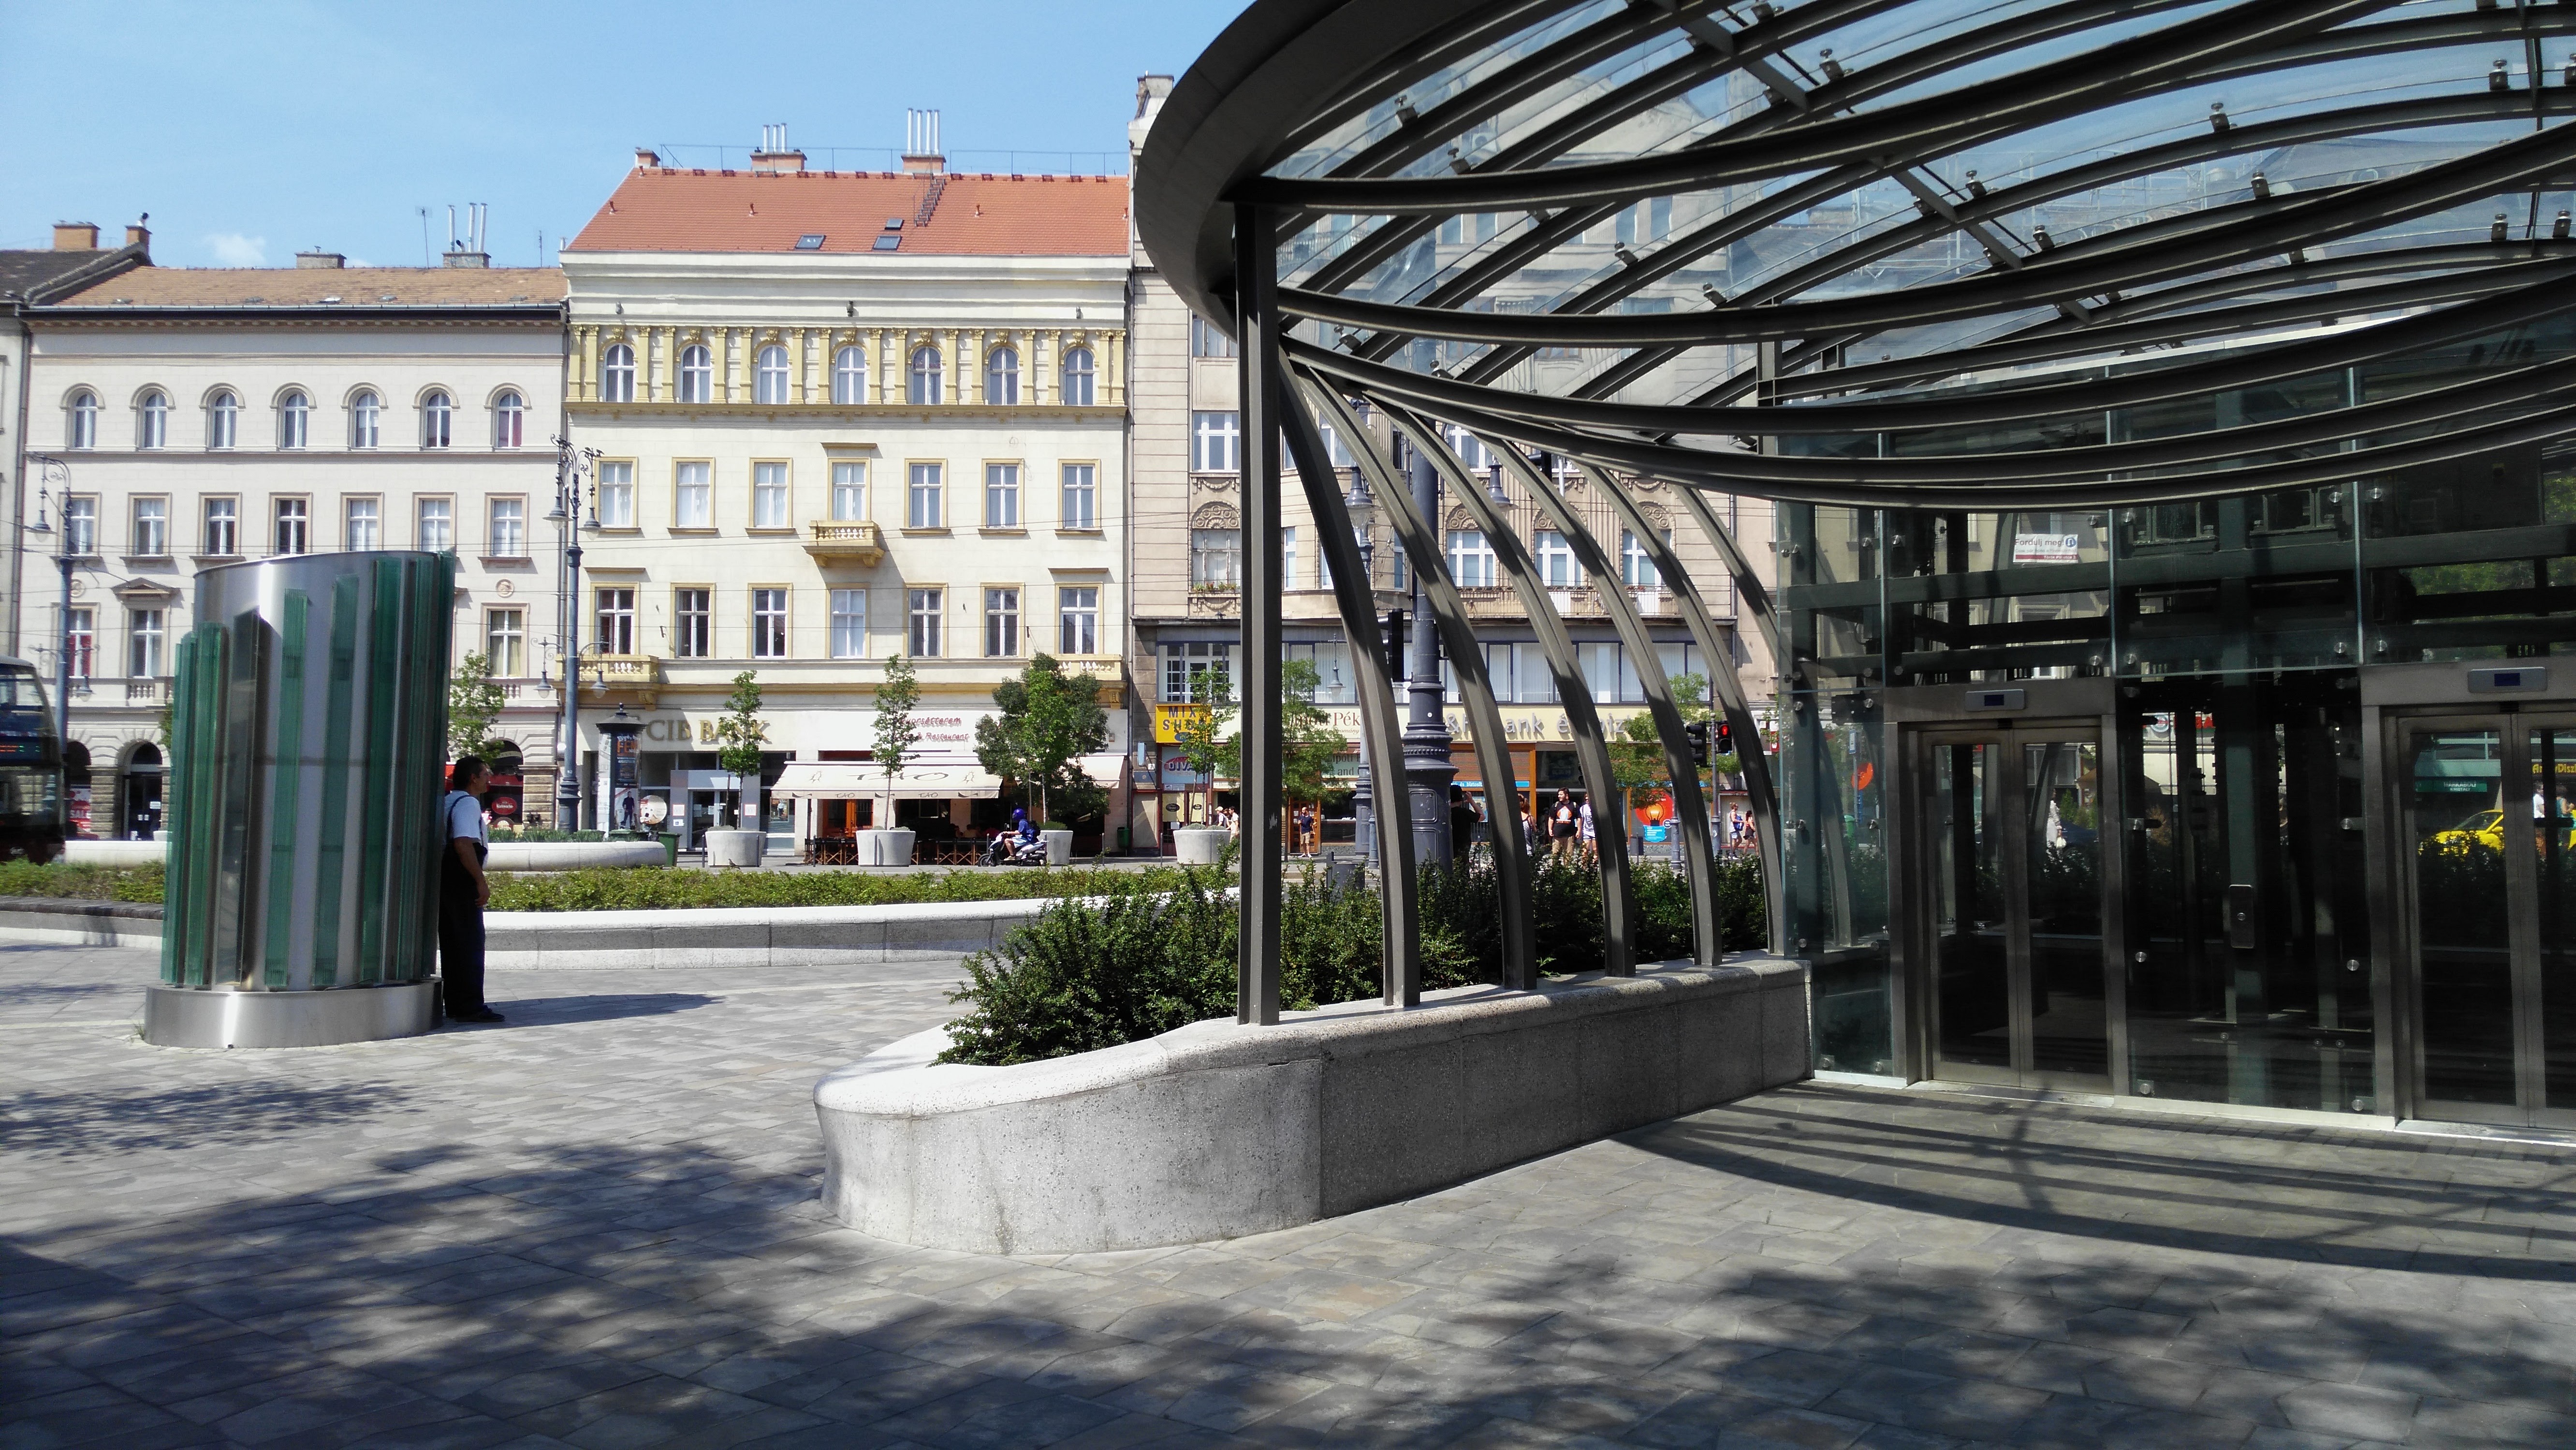
architecture, building, city, downtown, metro, plaza, public transport, budapest, town square, neighbourhood, shopping mall, urban area, metropolitan area, k lvin square